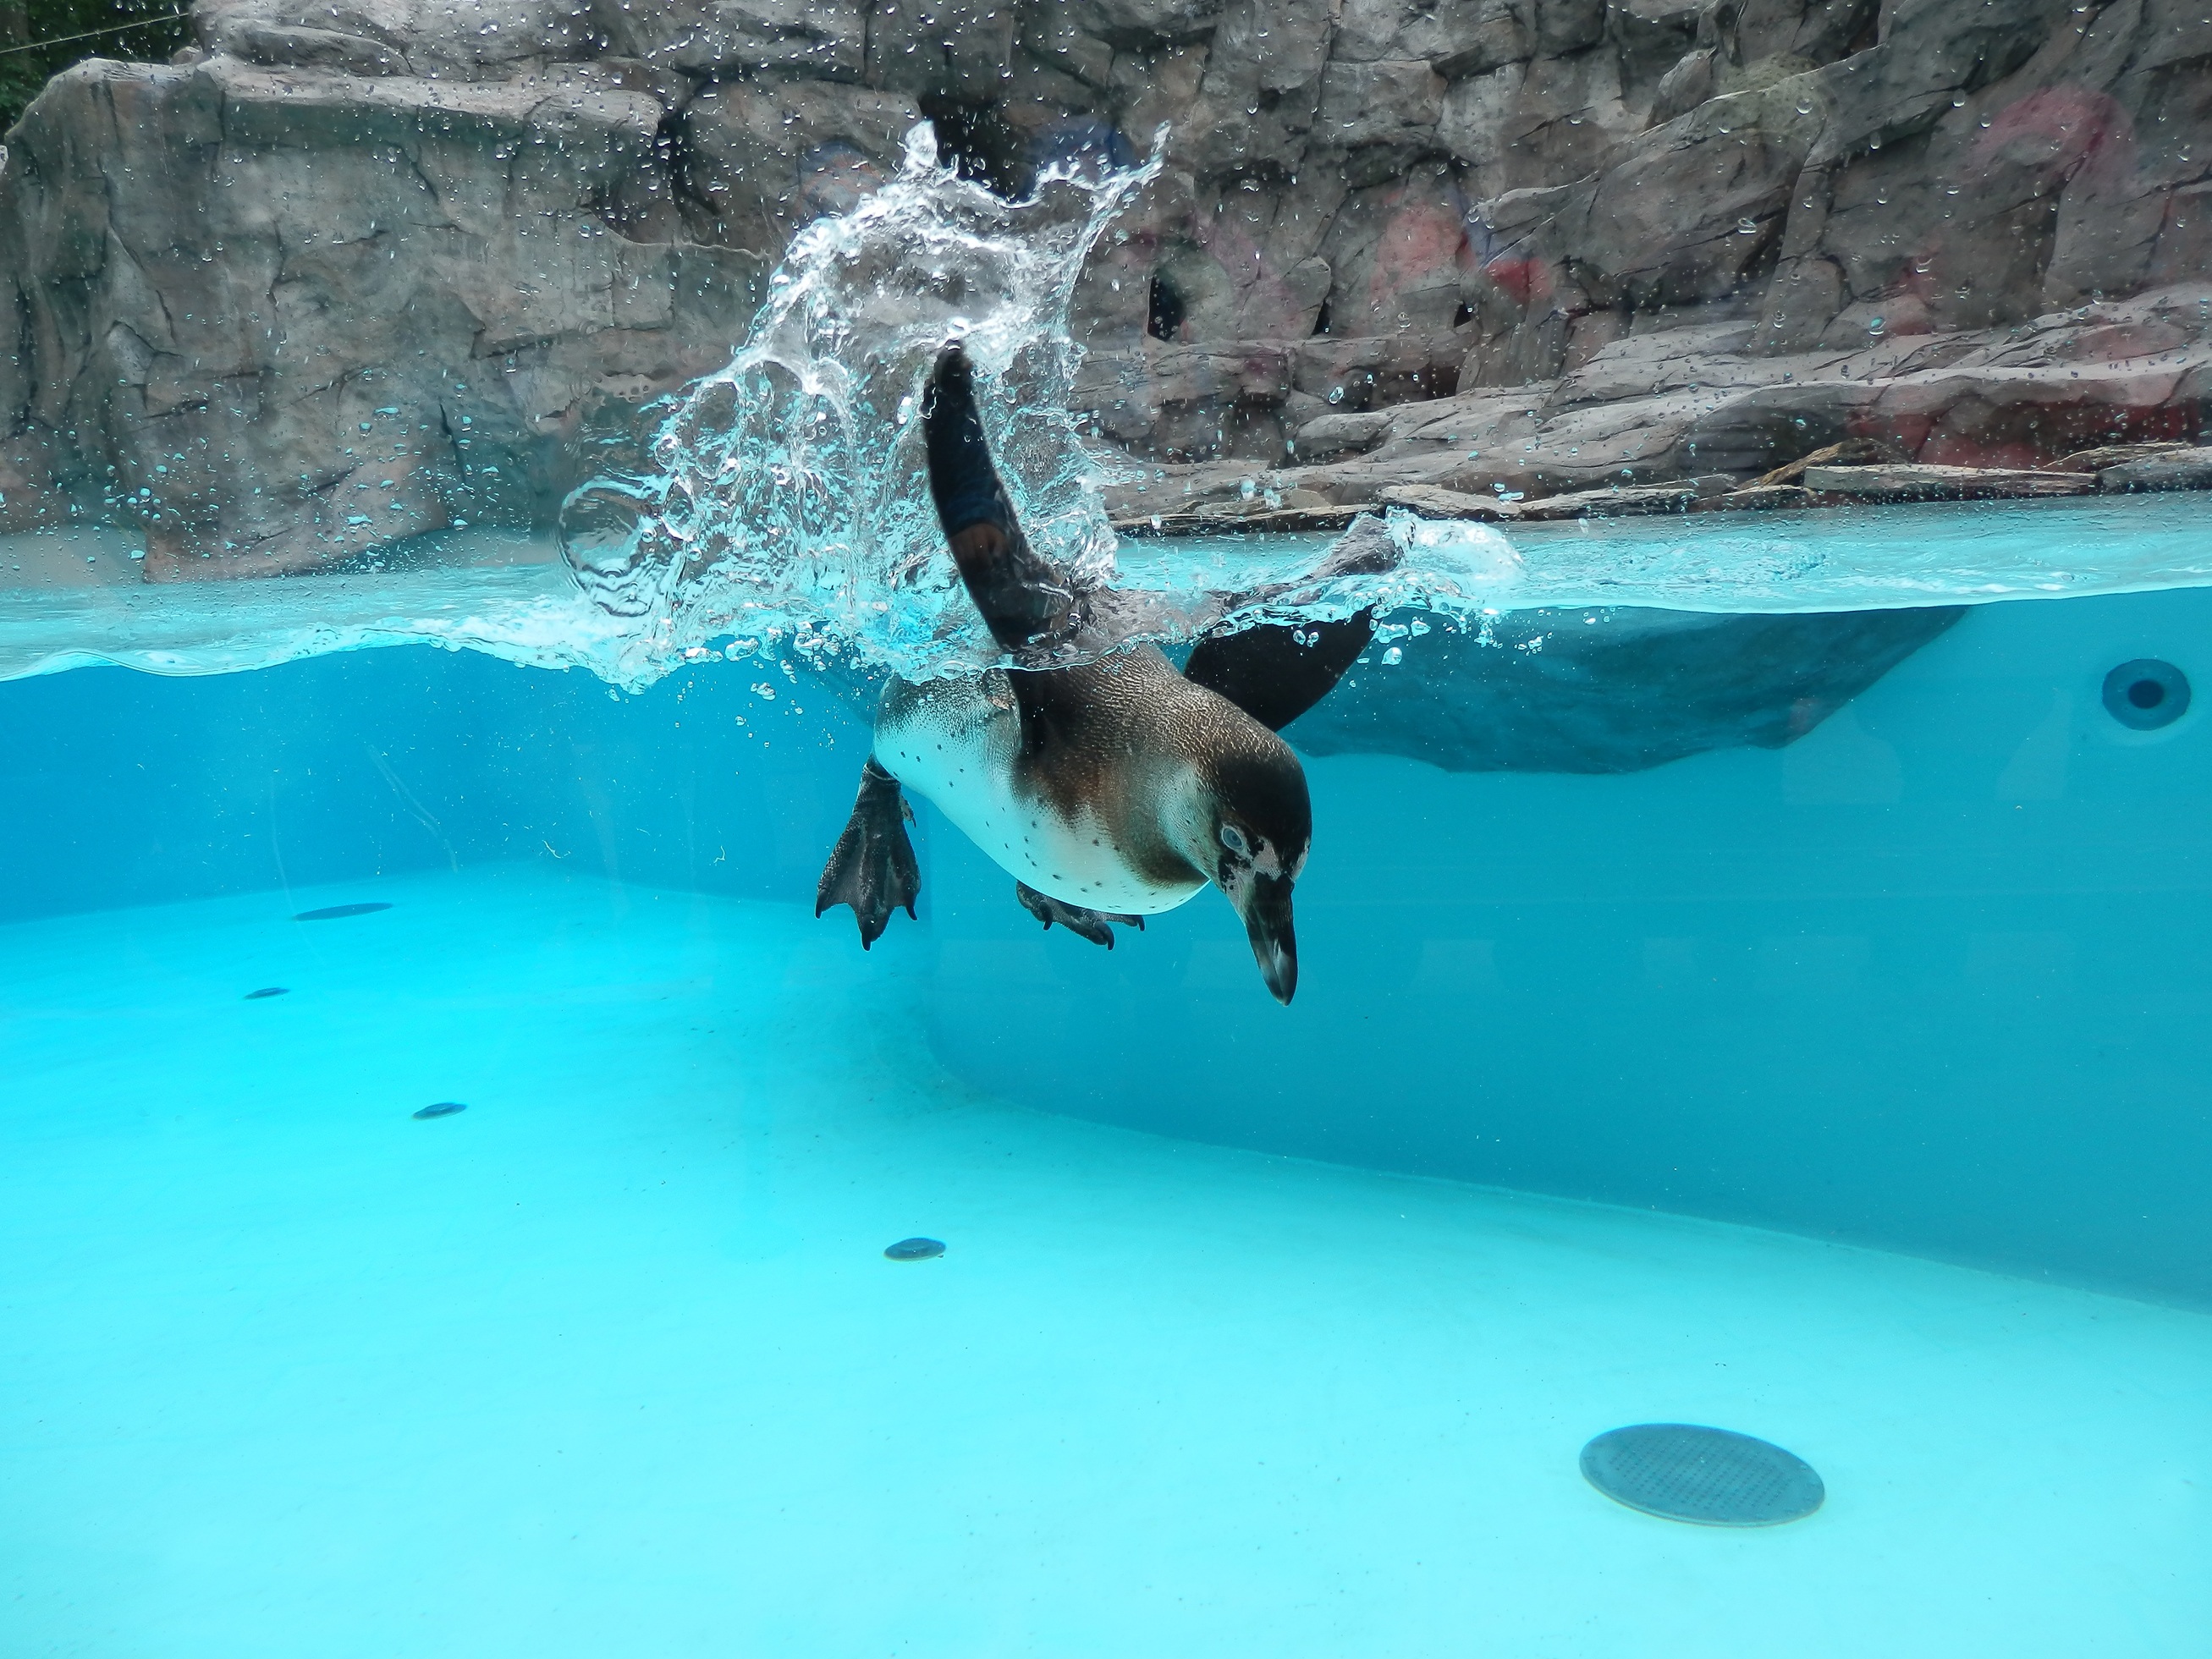
sea, nature, ocean, underwater, zoo, biology, fish, fauna, penguin, dolphin, already i swim, marine biology